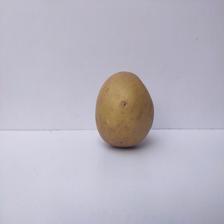
Size: Large